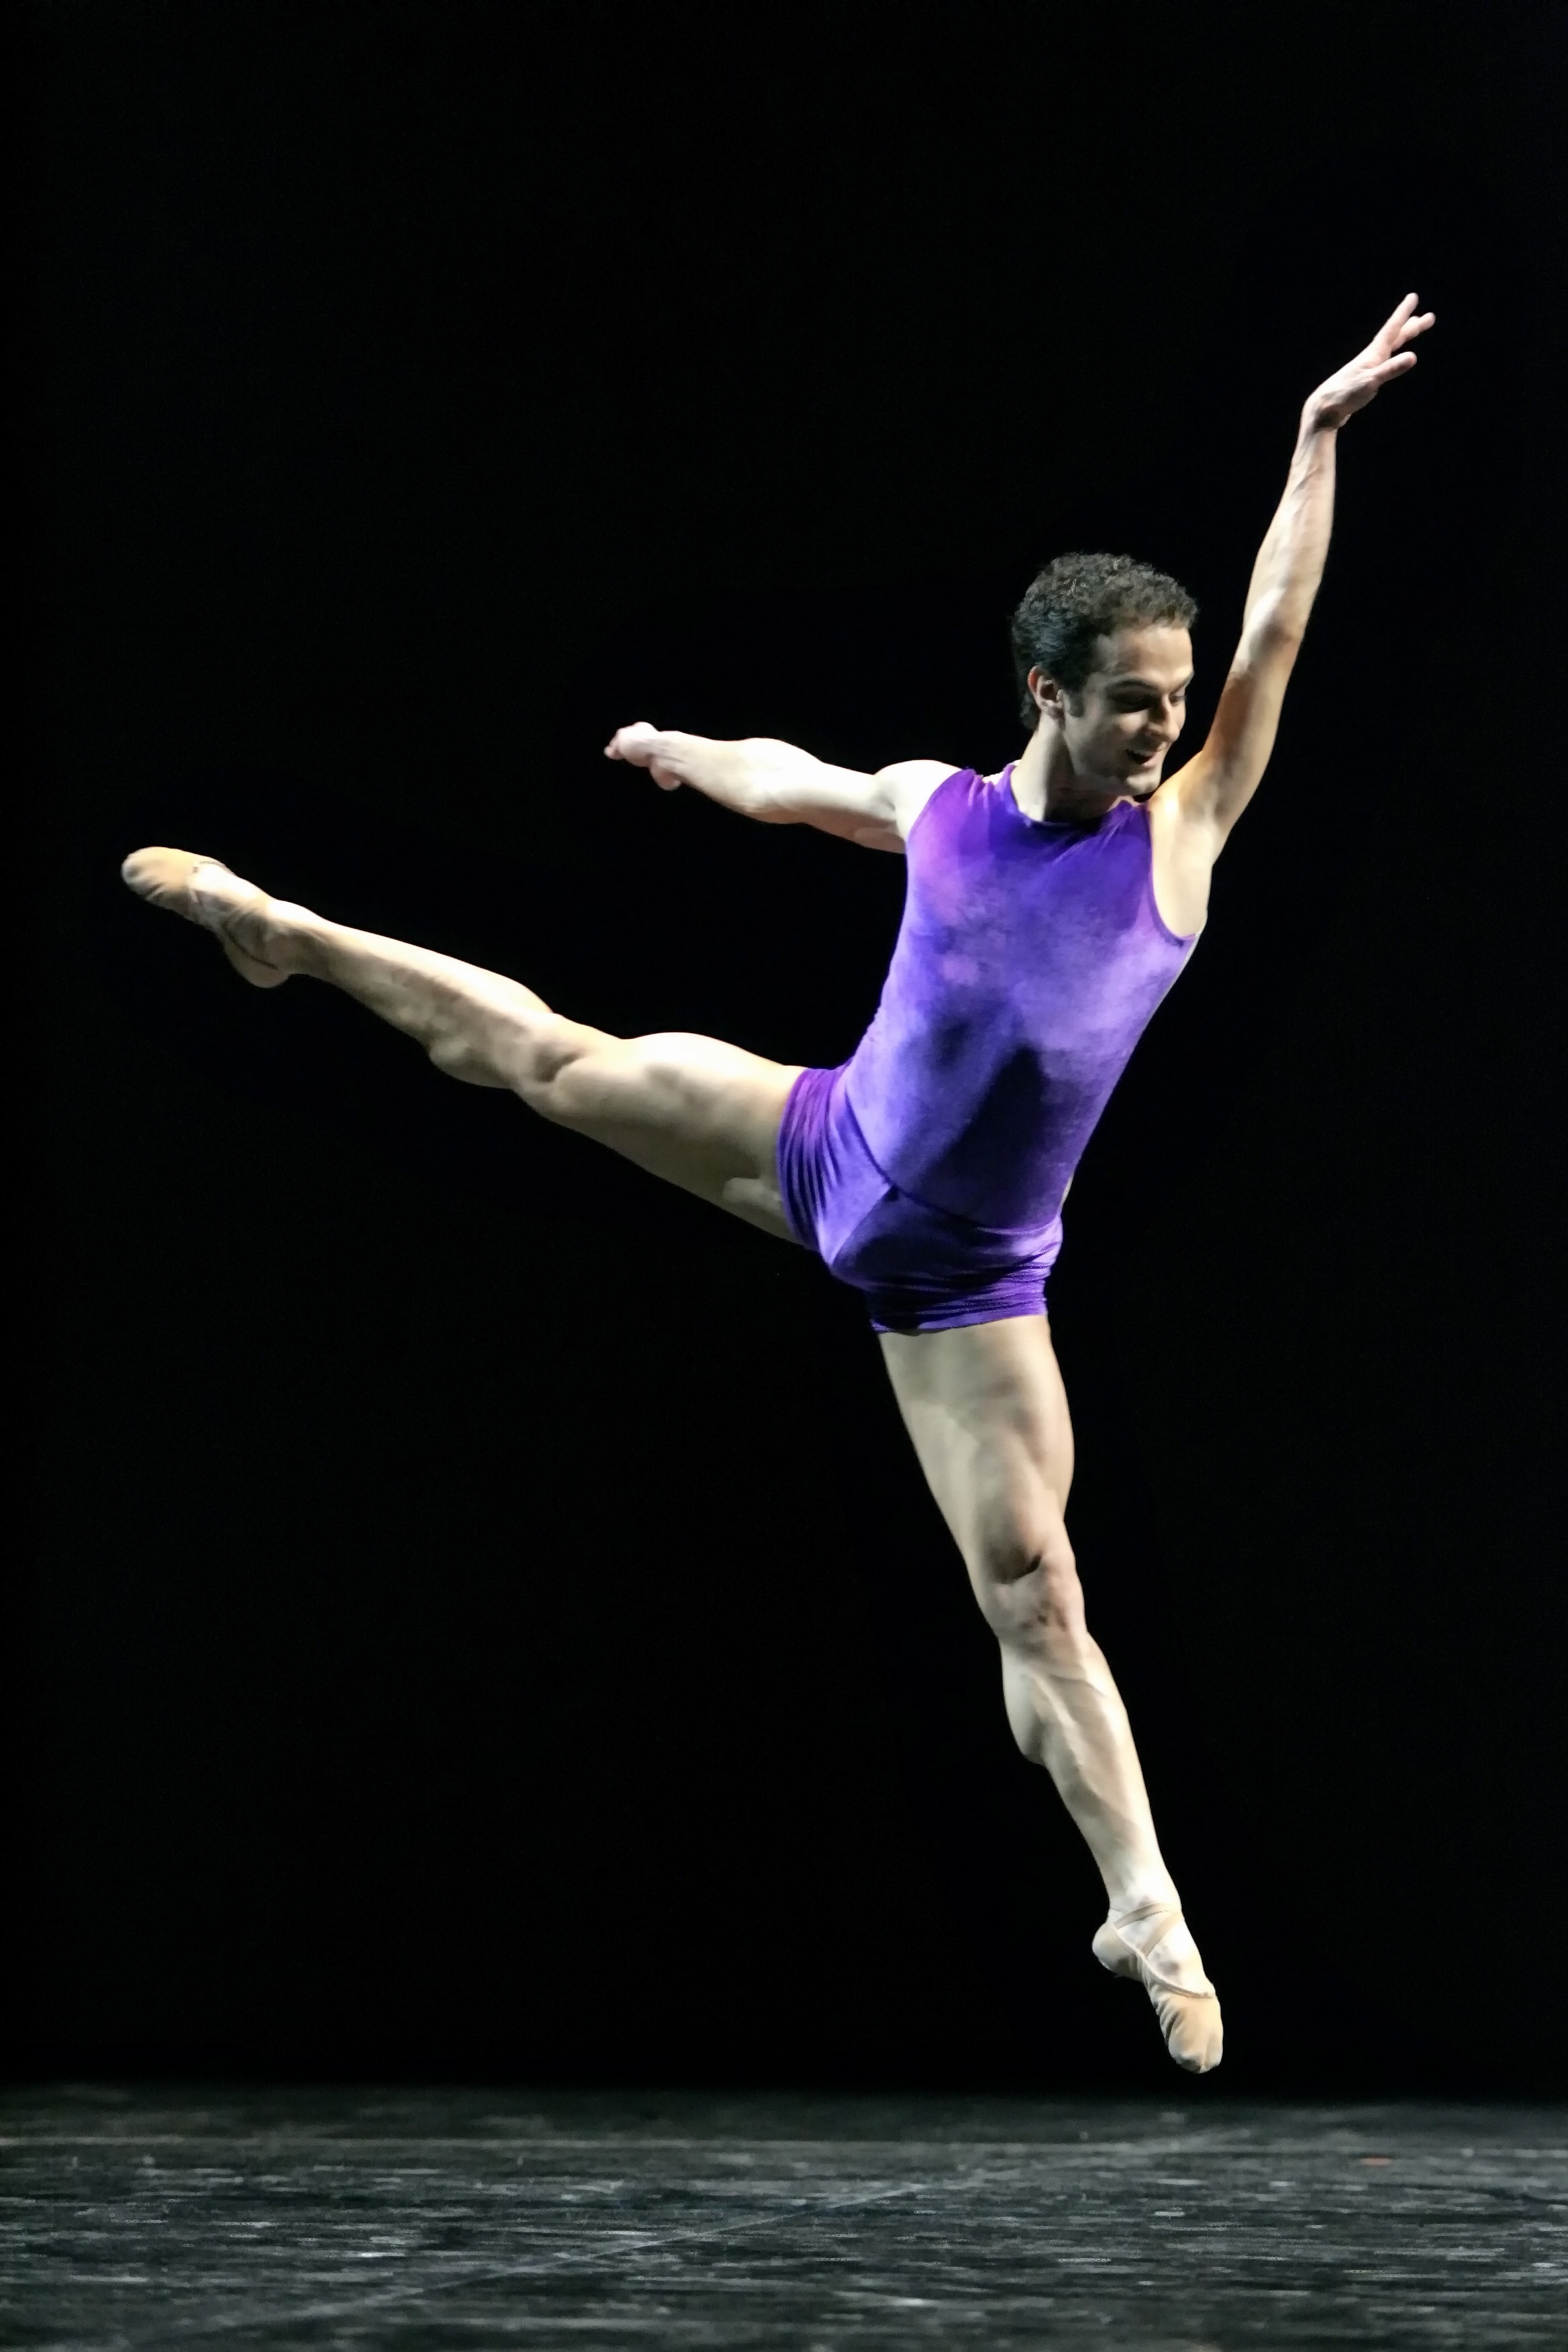
man, dance, artistic, ballet, dancer, performance art, classical, sports, arts, event, entertainment, graceful, performing arts, choreography, modern dance, concert dance, choreographer